Rajaditya Chola

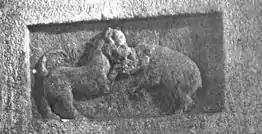

The death of prince Rajaditya in the battle is unusually commemorated by the Cholas. The Chola version of the events can be found in Larger Leiden Grant (1006 AD) of Rajaraja I and Tiruvalangadu Plates (1018 AD) of Rajendra Chola. An account of the battle, which differs in some details from the Chola version, is found in the Atakur inscription issued by Krishna III and prince Butuga II (a young underlord of Krishna III) of the Western Ganga family. The Sravana Belgola record of Ganga king Marasimha (963 - 975 AD) also claims victory of the Chera king for his predecessor Bhutuga II. Indirect references to the battle can also be found in the inscriptions of Vellan Kumaran, a Kerala commander in the Chola army.